Léon Deffontaines

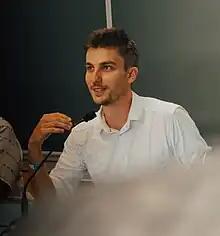
Léon Deffontaines in 2023.

Léon Deffontaines (born 15 March 1996, in Amiens) is a French politician from the French Communist Party.